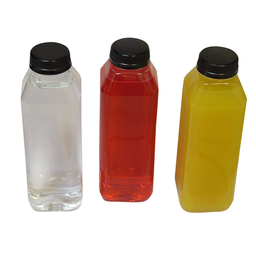
Label: bottles